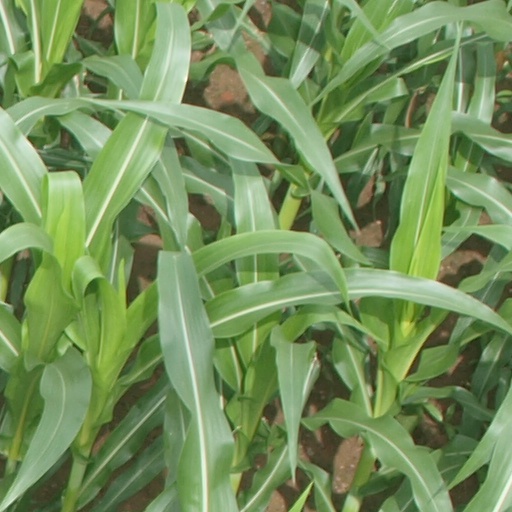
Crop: maize; corn